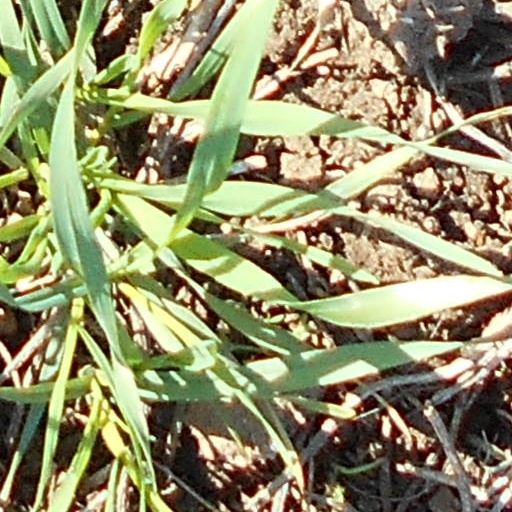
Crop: wheat